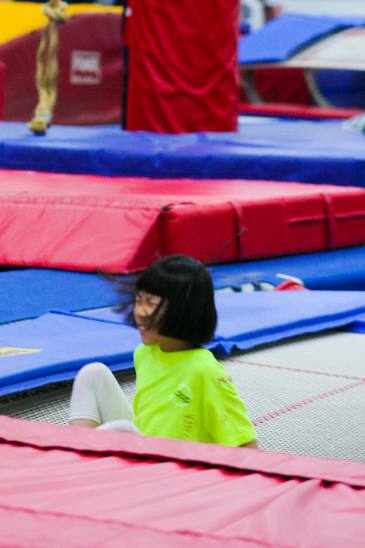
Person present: Yes